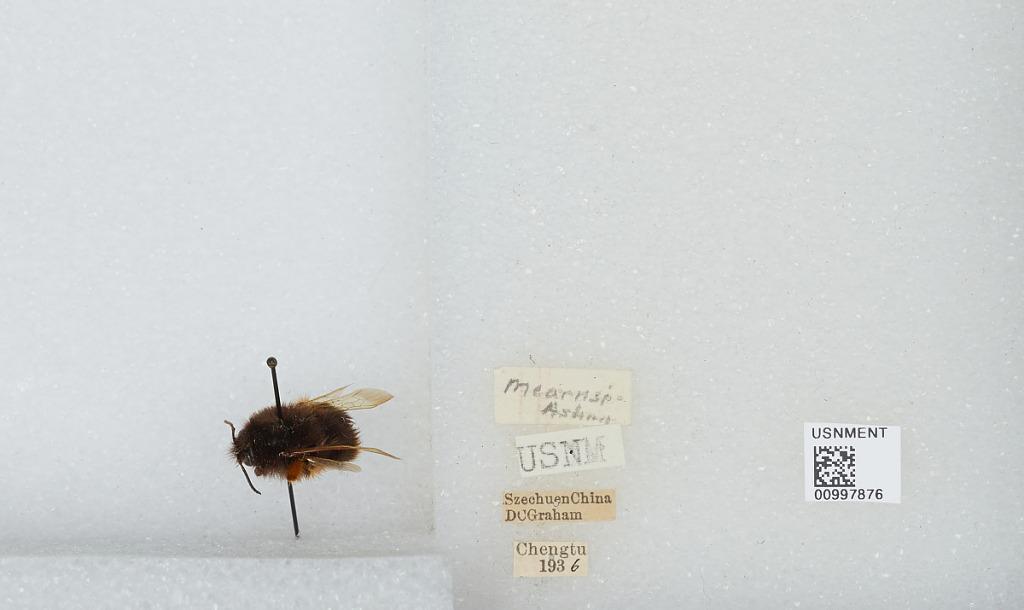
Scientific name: Bombus (Pyrobombus) flavescens Smith
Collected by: D. Graham
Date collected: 1936--
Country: China
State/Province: Sichuan
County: Chengdu Shi
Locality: Chengdu
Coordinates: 30.6586, 104.065